A624 road

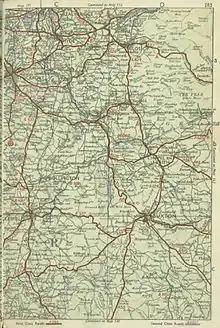
Early 1950s pre-motorway map showing the old routes of local roads including the A624

The former path of the A624 followed some segments of the modern-day A6 in between Chapel-en-le-Frith and Buxton. What is now the A5004, but used to be part of the A6, had steep gradients and large amounts of traffic and became unsuitable. The A624 was cut to its present extent as an alternative to the choked-up former A6. The A6 was then moved to the route previously occupied by the A624 to Buxton from Chapel-en-le-Frith. The need for traffic to move through each town was then removed when a bypass was constructed for Whaley Bridge and Chapel (now the A6).